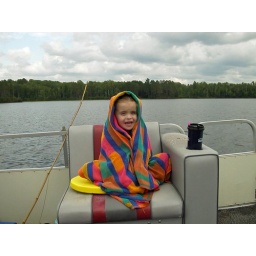
Wrapped in a towel after swimming in White Bass lake on the pontoon boat - Yachtzee. photo by Amanda